Believers (film)

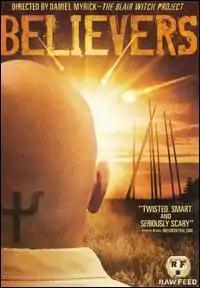
DVD cover

Believers is a 2007 thriller film directed by Daniel Myrick and written by Myrick, Julia Fair and Daniel Noah. The film was distributed by Warner Bros. as a straight-to-DVD release in the United States and elsewhere.